George Maduro

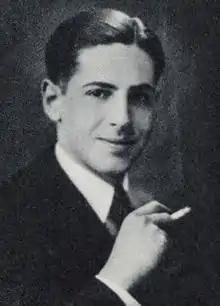

George John Lionel Maduro (15 July 1916 – 8 February 1945) was a Dutch law student who served as an officer in the 1940 Battle of the Netherlands and distinguished himself in repelling the German attack on The Hague. He was posthumously awarded the medal of Knight 4th-class of the Military Order of William, the highest and oldest military decoration in the Kingdom of the Netherlands. His heroic acts are included in the Canon of the Netherlands.